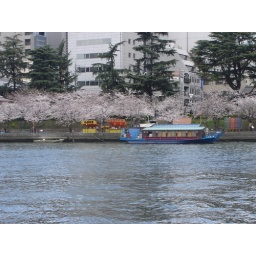
This is the view from the glass riverboat in Osaka of the cherry blossoms and another boat in the water.